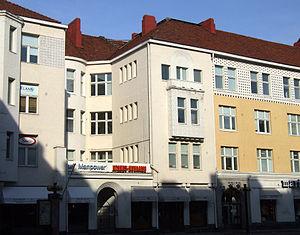
Valter Thomé est un architecte finlandais.